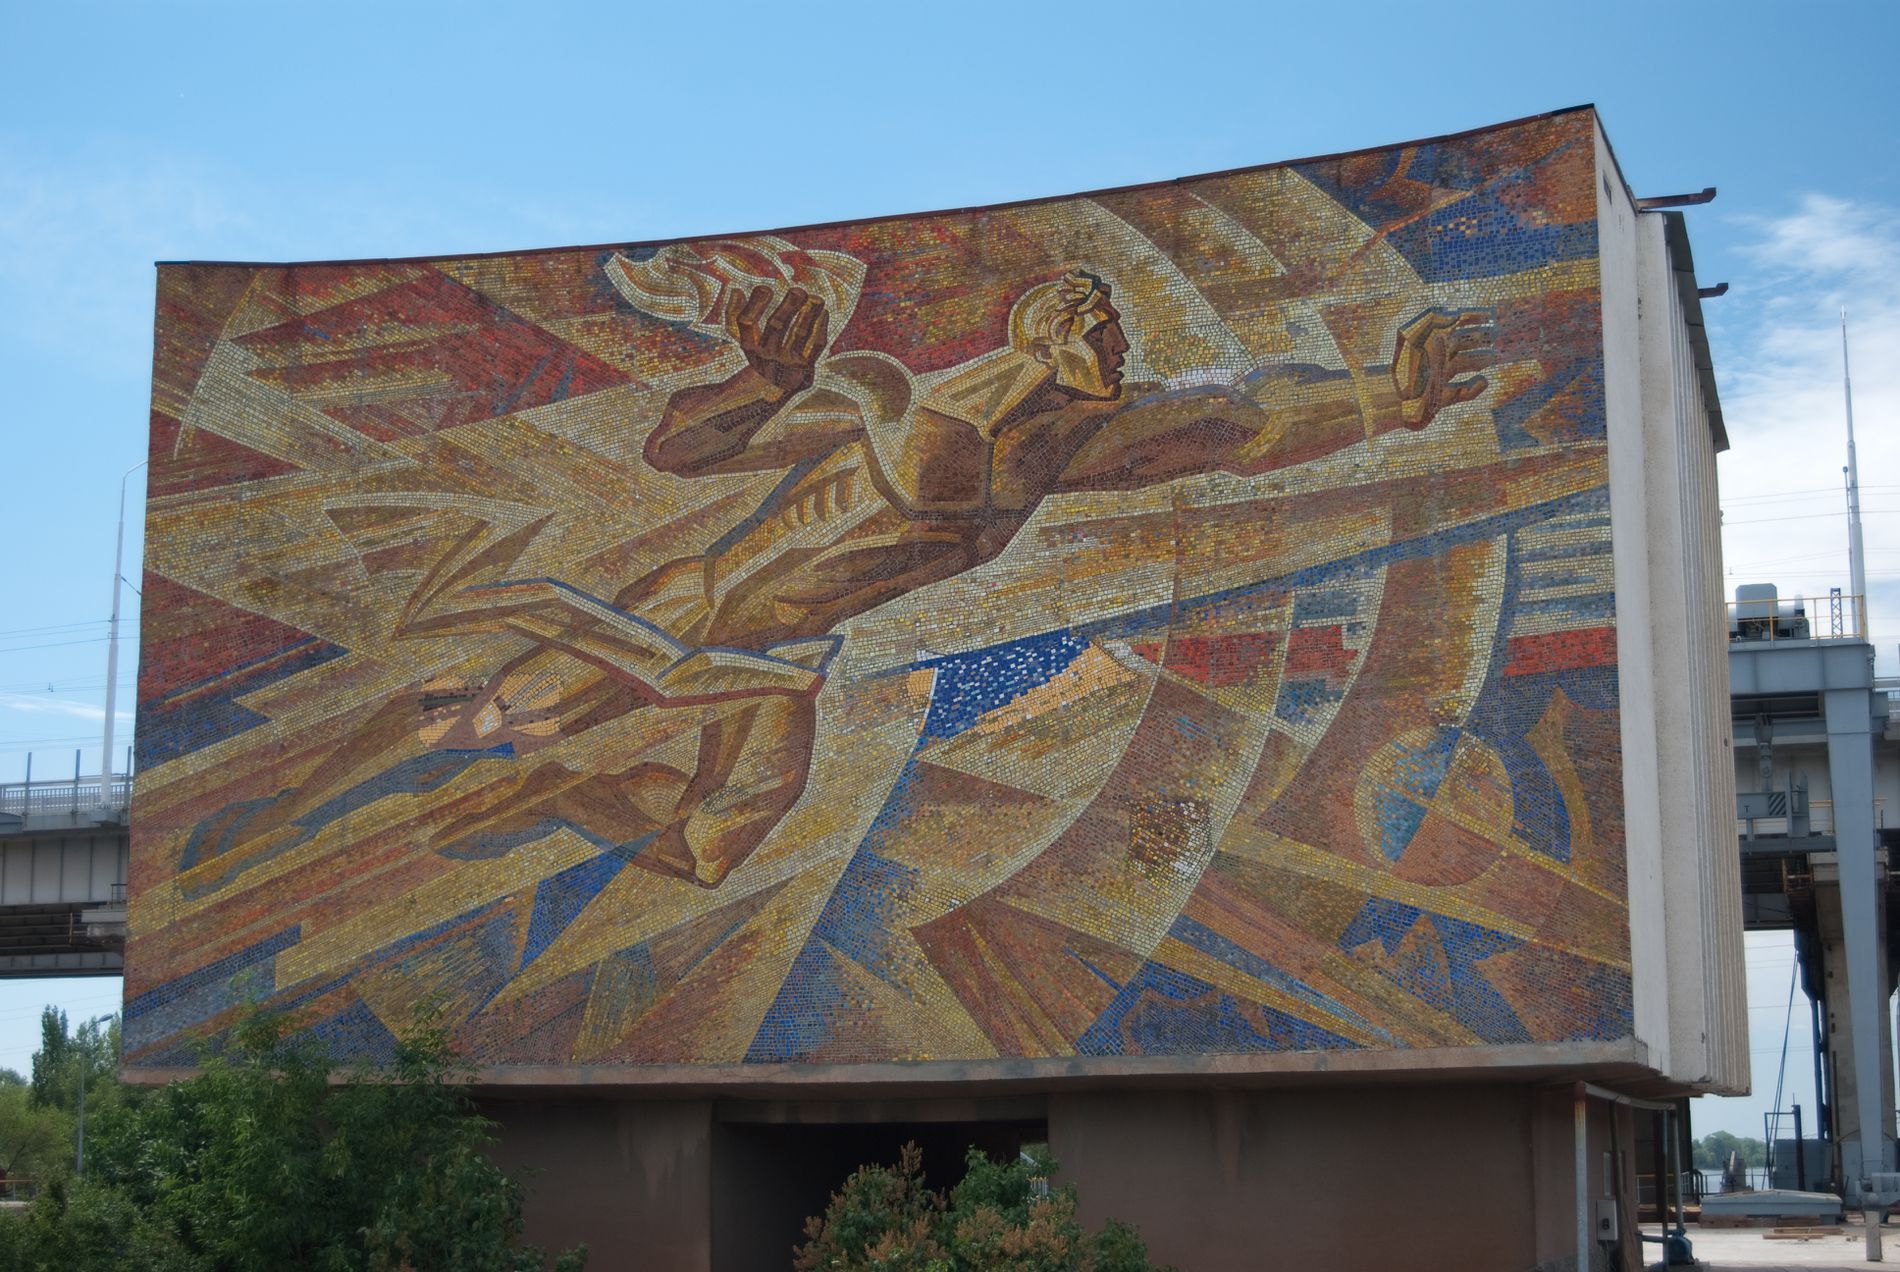
Large Painting on A Commercial Building in front of the bridge.
A wide shot is taken of a large painting displayed on a large commercial building. The painting is mosaic with a flying male character in the middle. The character holds an object in his hand it seems to be a flame.
A distant photograph was taken for a large painting of a male character. The painting consists of radiating shapes in warm tones of gold, red, orange, and blue which creates a sense of movement and power.
Labels: Art, Painting, Mural, Adult, Bride, Female, Person, Wedding, Woman, Mosaic, Tile, Advertisement, Face, Head, Architecture, Building, Monastery, City, Sky, Bridge, Mosaic Painting Background, Greek Ancient Character, tree, Background
Camera: NIKON CORPORATION NIKON D60
Lens: 18.0-55.0 mm f/3.5-5.6
Aperture: F4.8
Exposure: 1/160 sec
ISO: 100
Focal length: 38.0 mm